Southbury, Connecticut

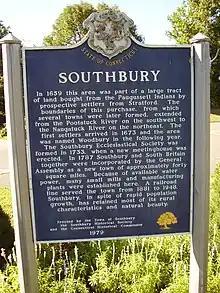
Town historical sign on Main Street South

The town of Southbury was one of several towns formed out of parcels of land purchased from the Pootatuck Native Americans. Southbury was originally part of Woodbury, which was settled in 1673. A meetinghouse for the Southbury Ecclesiastical Society was built in 1733, and in 1787 the town of Southbury was incorporated. After two decades within Litchfield County, Southbury was transferred to New Haven County in 1807.